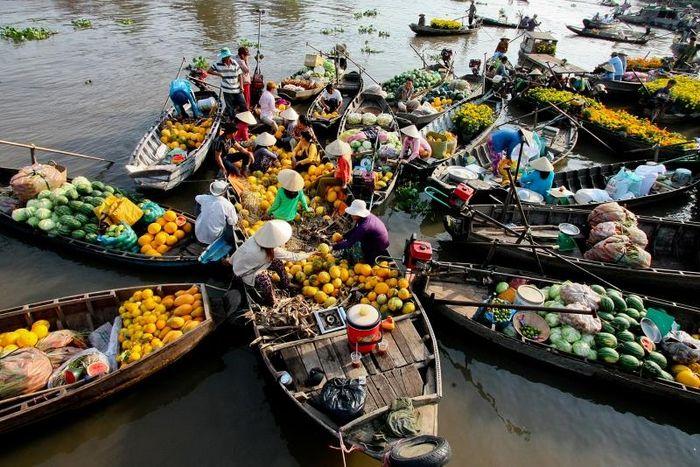
những con thuyền này được sử dụng để vận chuyển các loại trái cây, rau củ quả